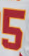
Number: 5